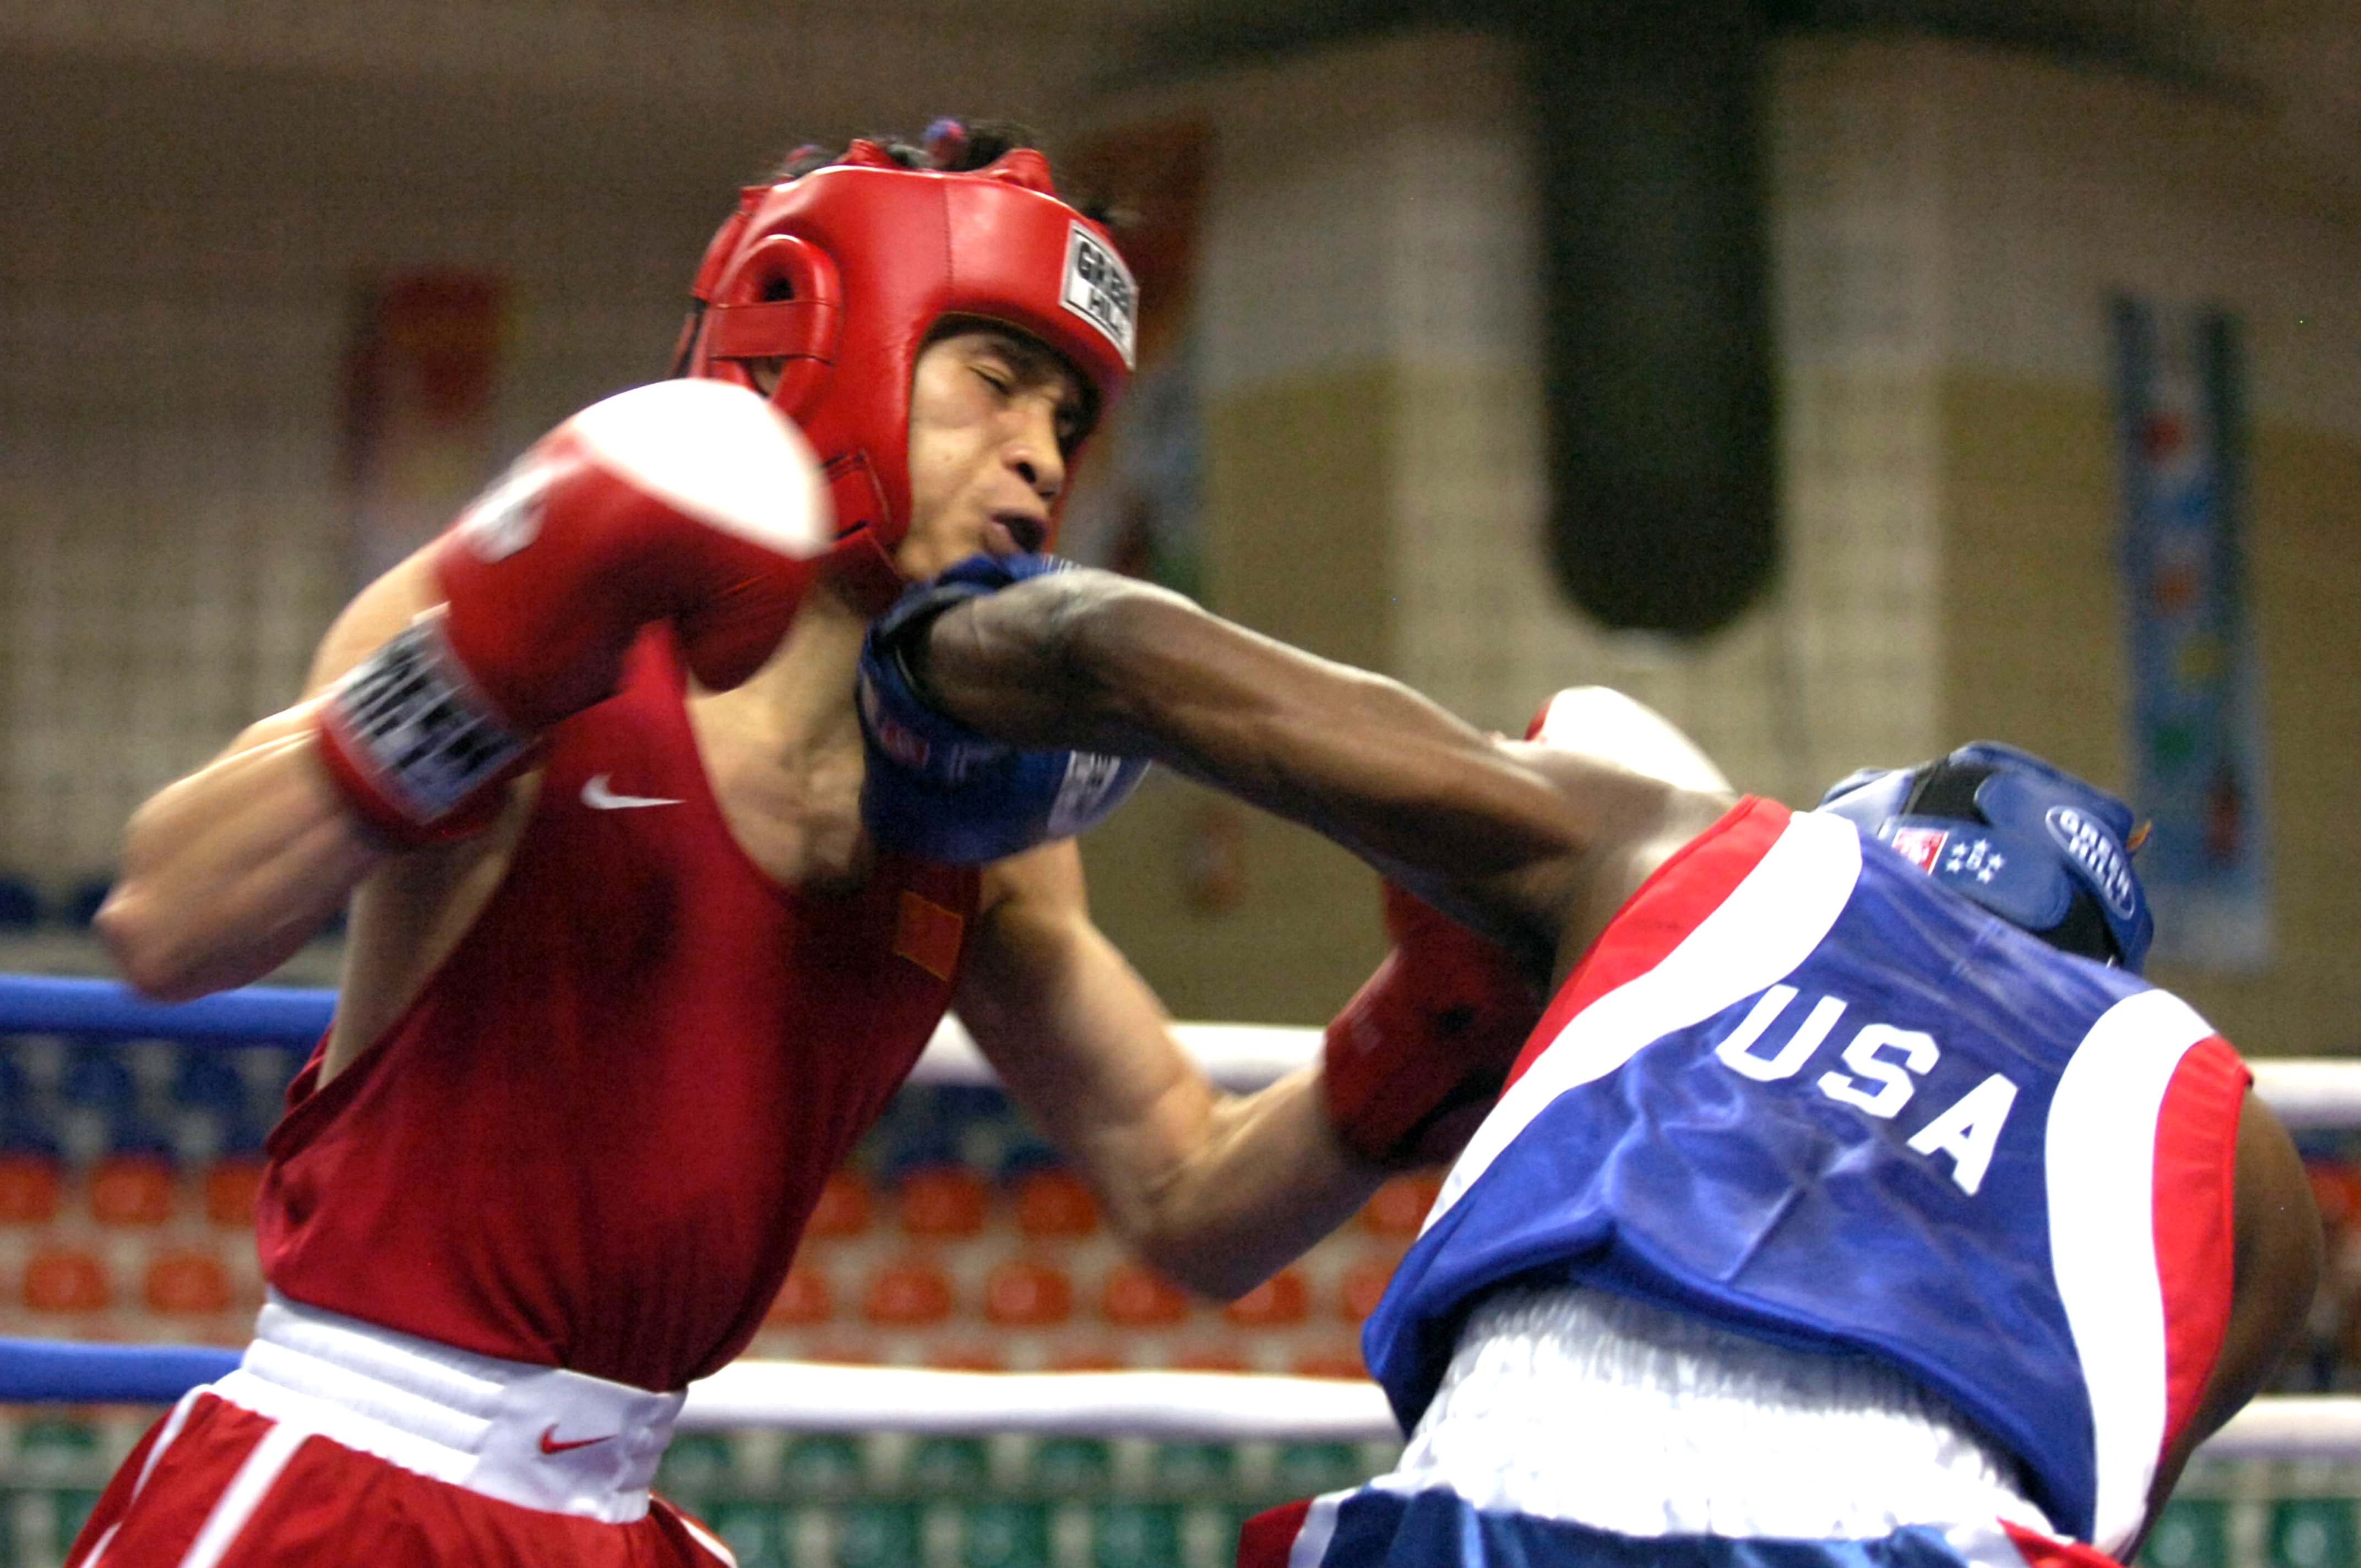
glove, sport, ring, headgear, fitness, fight, boxing, men, sports, males, punch, boxers, tackle, kickboxing, football player, fighters, punching, combat sport, glancing blow, contact sport, striking combat sports, sanshou, professional boxing